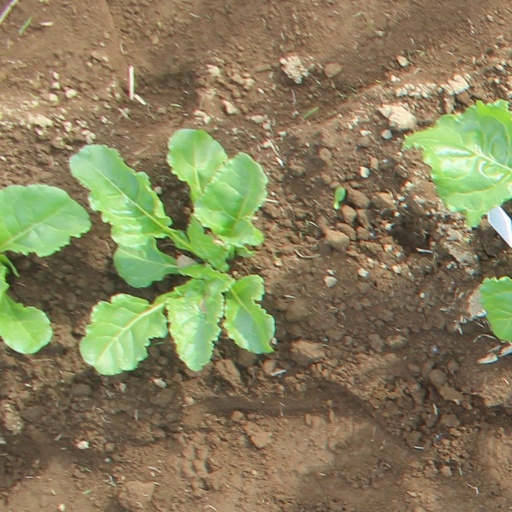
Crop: sugar beet